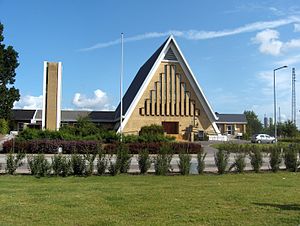
Vesterkær Kirke
Vesterkær Kirke i Aalborg
Vesterkær Kirke i Aalborg
Vesterkær Kirke er beliggende på Skydebanevej i Aalborg tæt ved friluftsbadet og lystbådehavnen.